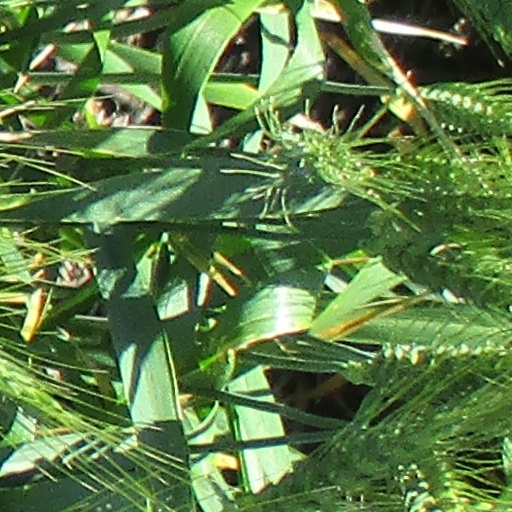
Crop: wheat